Answer in natural language. Considering the relative positions, is Doorframe above or below dark wooden countertop island? Choose between the following options: above or below
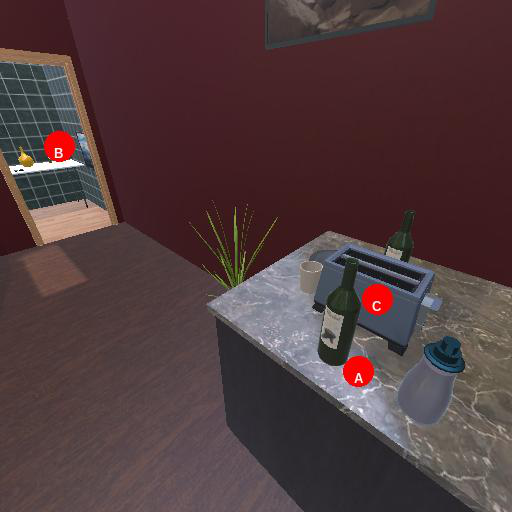
<answer>above</answer>